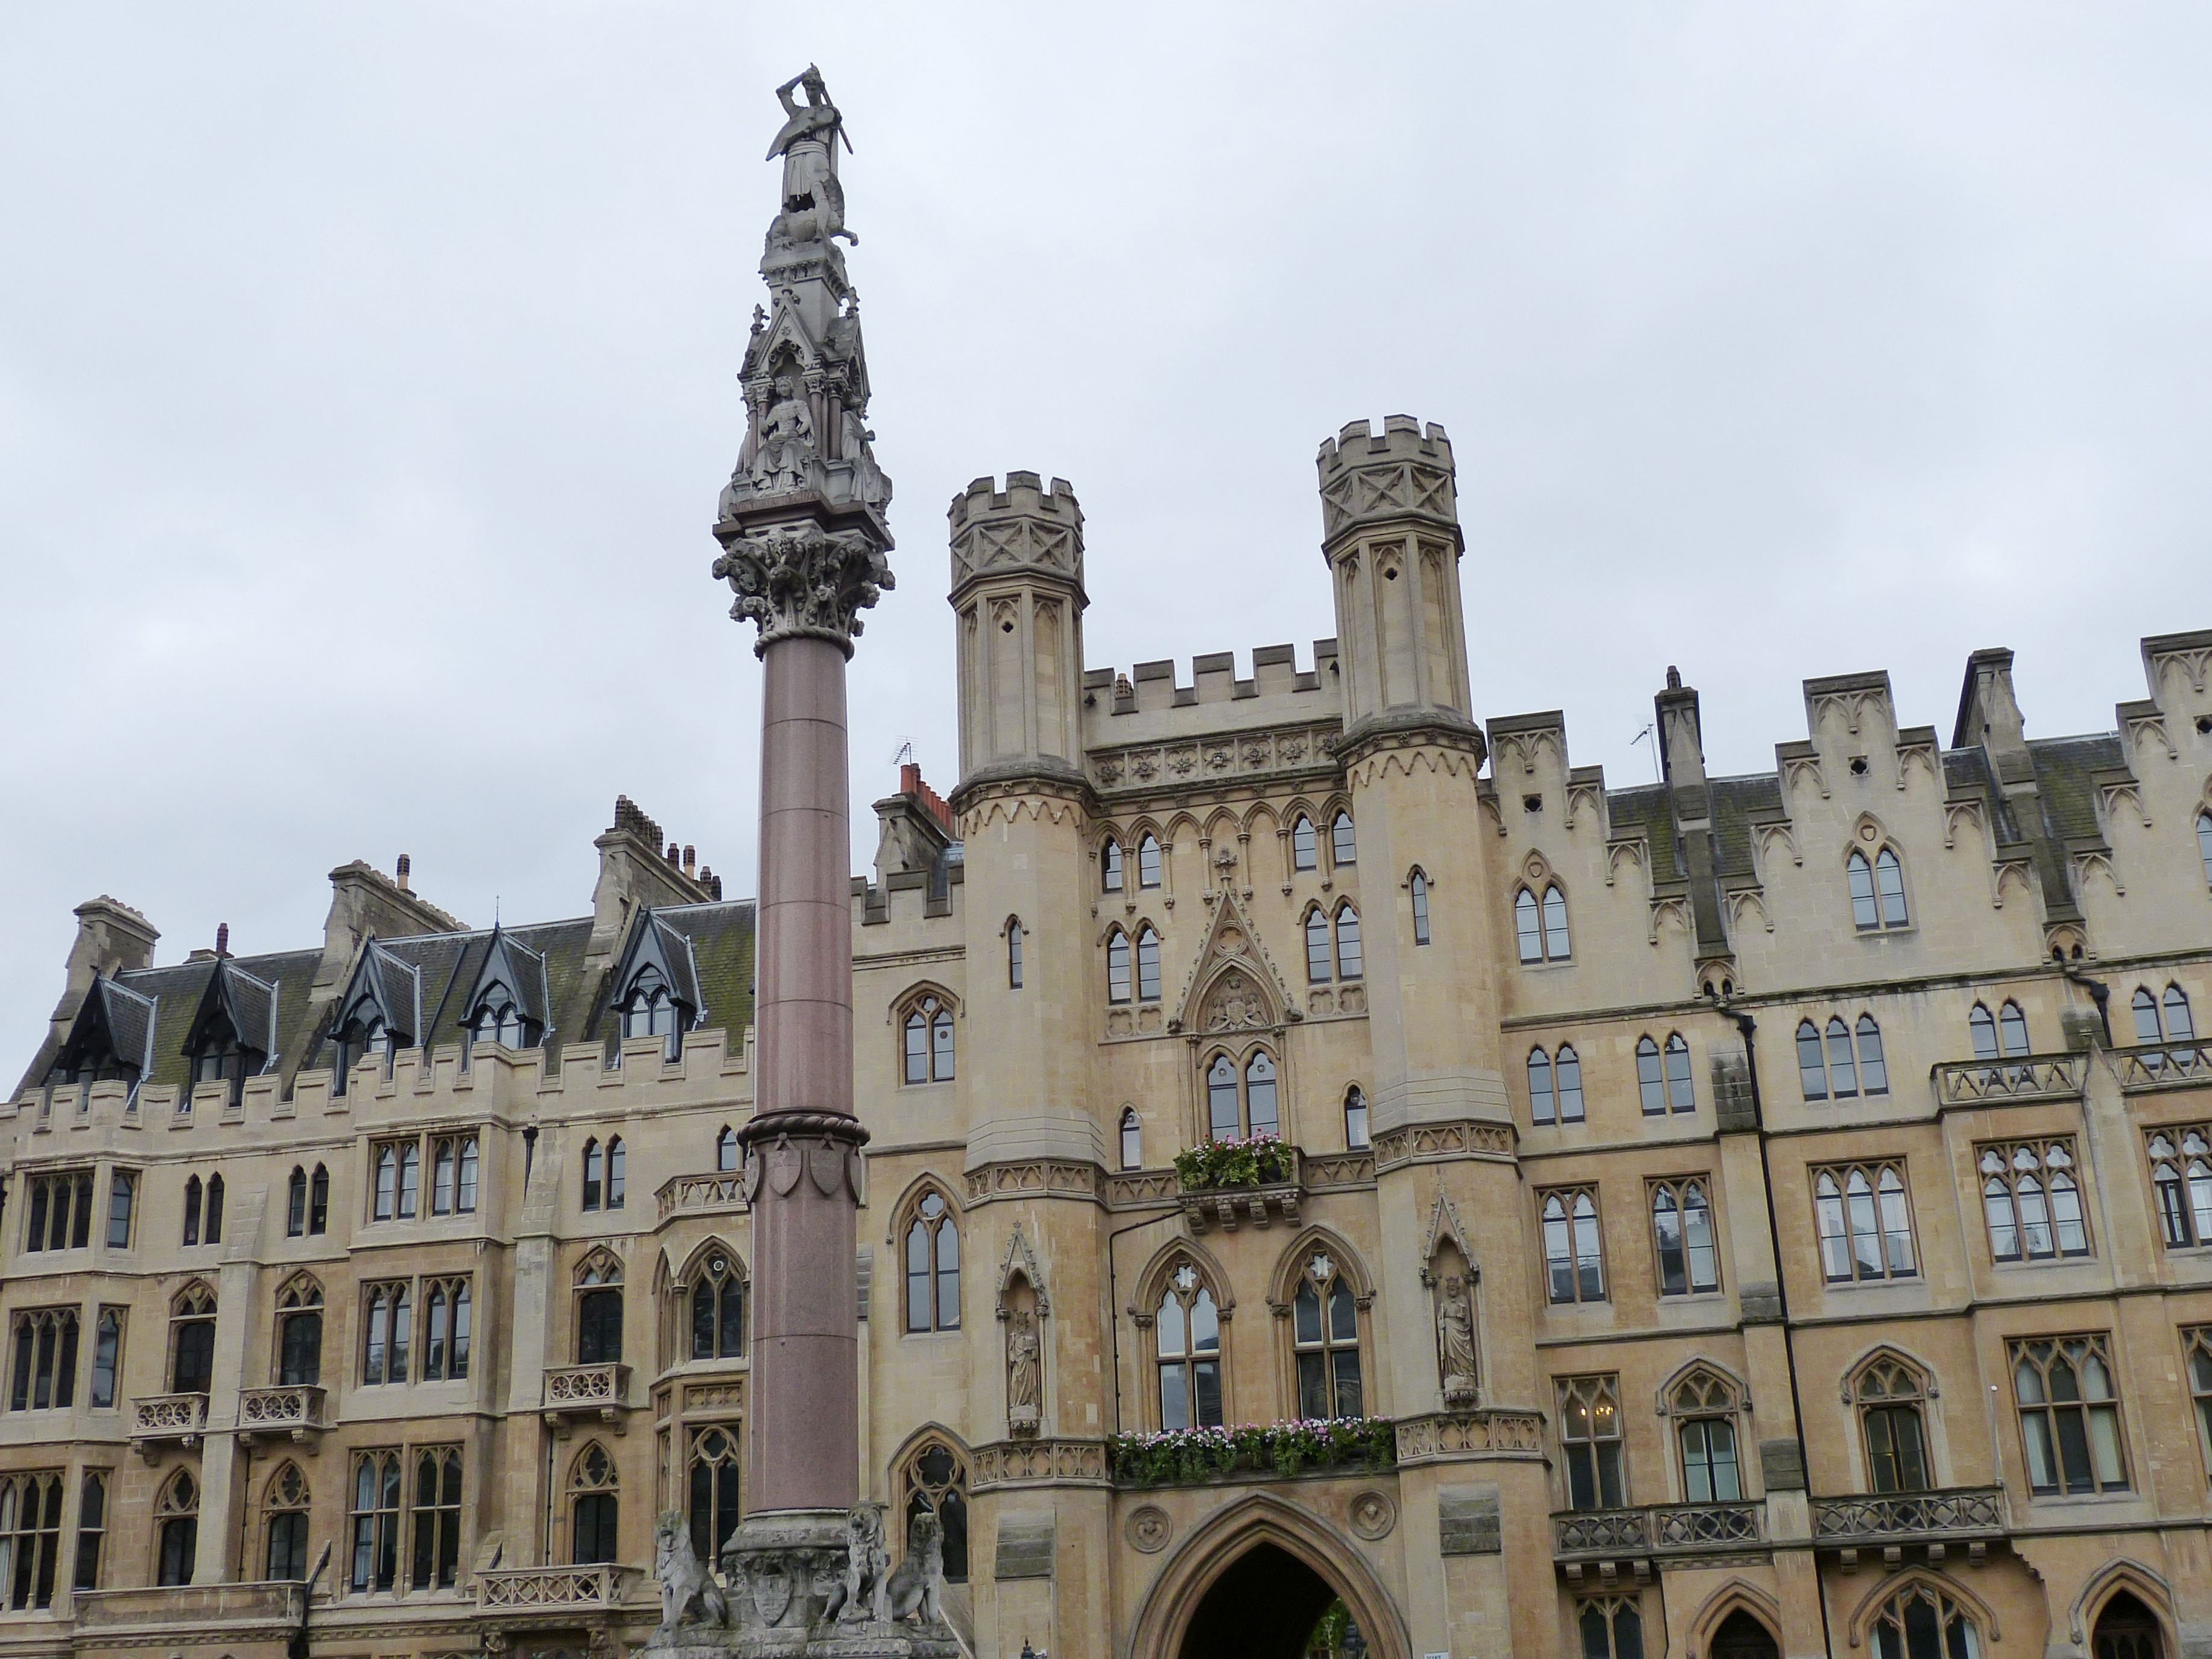
building, chateau, palace, monument, plaza, castle, landmark, facade, cathedral, tourism, england, capital, london, british, town square, historically, united kingdom, tours, historic site, ancient history